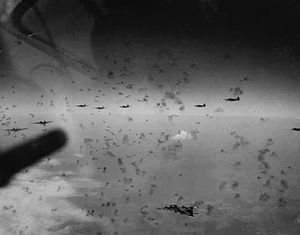
Boeing B-17 Flying Fortress / Operationel historie / Nærforsvar
Formation flyver igennem tæt flak over Merseburg, Tyskland
Boeing B-17 Flying Fortress er et firemotors tungt bombefly, udviklet i 1930erne for United States Army Air Corps. Det konkurrerede imod firmaerne Douglas og Martin for en kontrakt på at bygge 200 bombefly. Boeings model havde bedre specifikationer end begge konkurrenterne, og overtraf USAACs krav til flyet. Selv om Boeing tabte kontrakten fordi prototypen havarerede, bestilte USAAC yderligere 13 stk. B-17 til yderligere evaluering. Fra sin introduktion i 1938, blev B-17 Flying Fortress videreudviklet igennem adskillige designforbedringer, og endte med at blive verdens tredjemest producerede bombefly, efter B-24 og multirolle-flyet Ju 88.